Jan Nowak

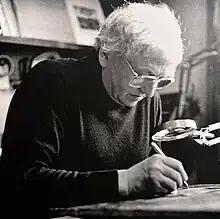

Jan Nowak (1 July 1930 – 5 June 2010) was a Polish graphic designer and painter.